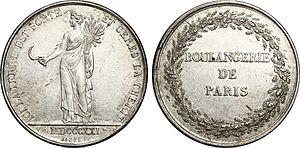
Le boulanger est un professionnel spécialiste de la fabrication du pain, de ses dérivés, de la viennoiserie.